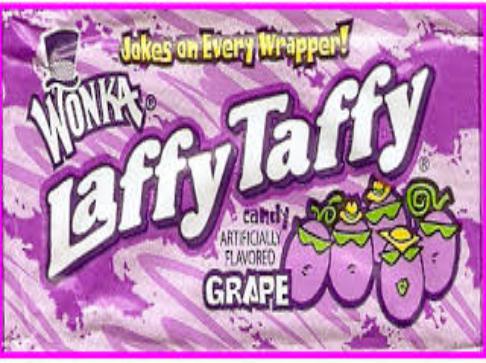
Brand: Laffy Taffy
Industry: Food